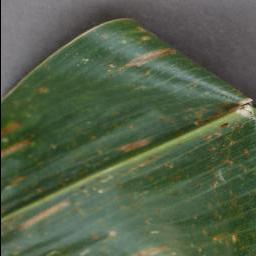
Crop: corn
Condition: (maize)_cercospora_spot_gray_spot